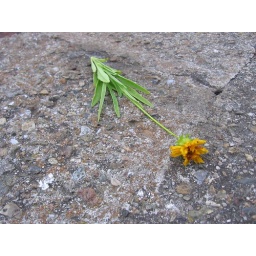
A forgotten little flower lying on a low stone wall in Balboa Park